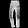
Label: Trouser